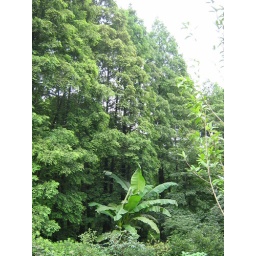
Banana understorey in a pine forest